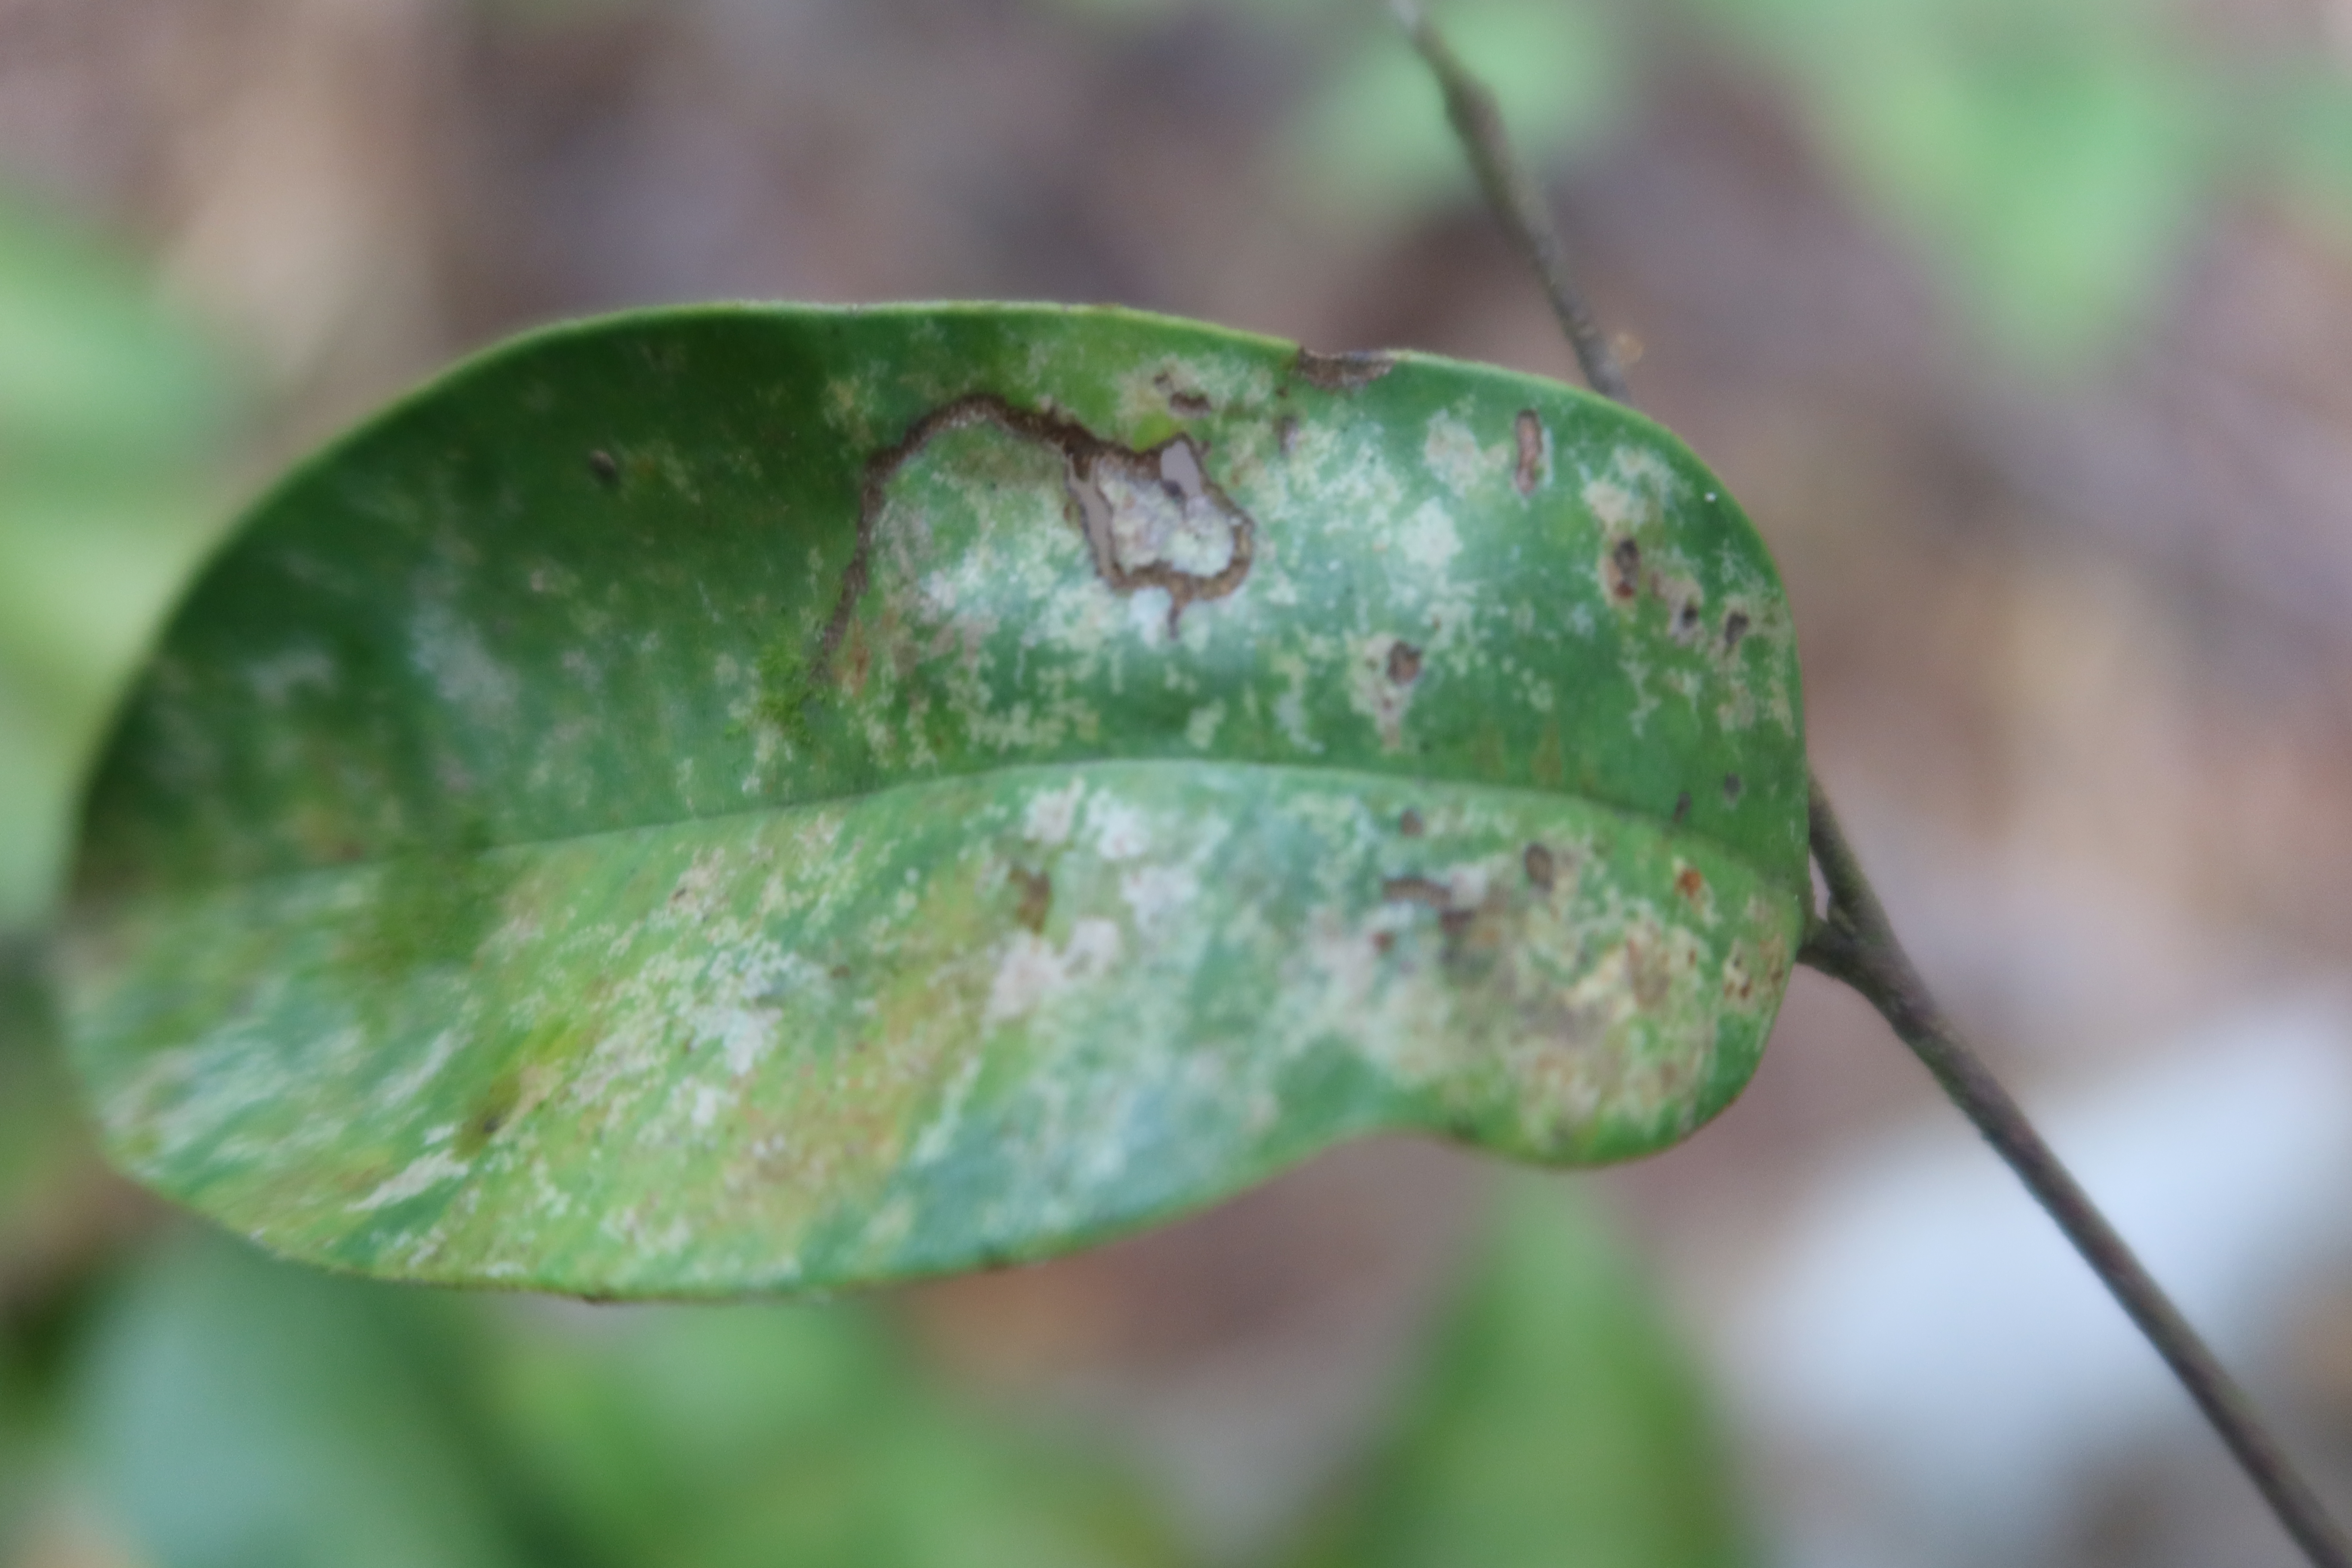
Label: Powdery mildew